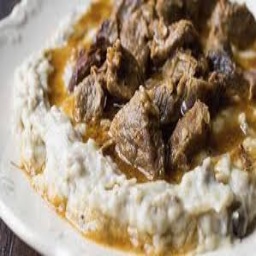
Label: hunkar_begendi